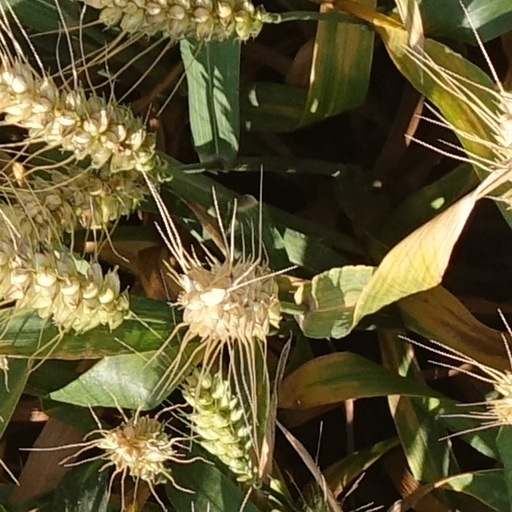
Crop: wheat